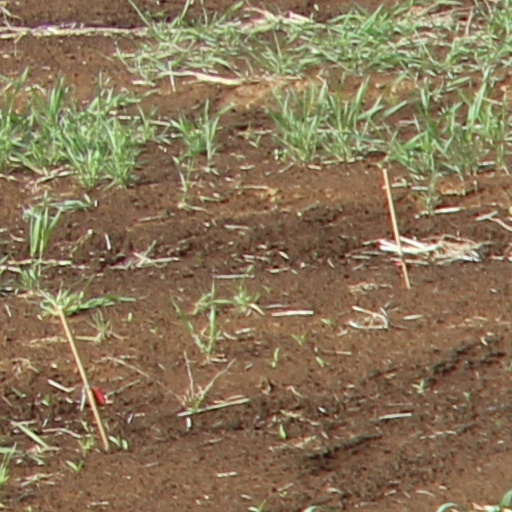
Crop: wheat